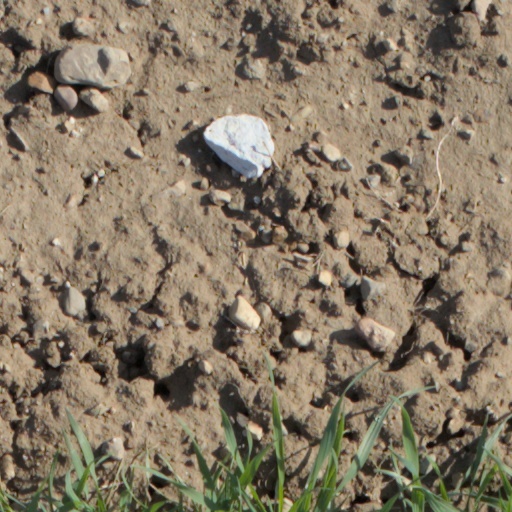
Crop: wheat